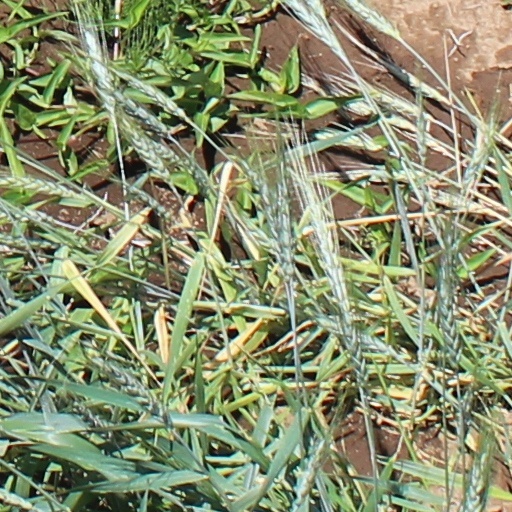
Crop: wheat